Hank Wilson, Vol. II

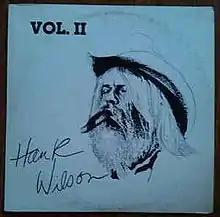
Hank Wilson Vol. II, 1982 album cover

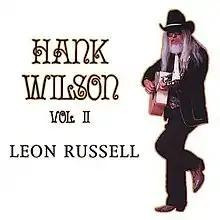
Hank Wilson Vol. II, 2001 album cover

Hank Wilson Vol. II is an album by singer and songwriter Leon Russell singing as Hank Wilson. The album was recorded in 1981 at Russell's Paradise Studios in Burbank, California. The album was produced by Russell.